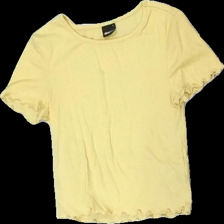
View: front
Type: T-shirt
Category: Ladies
Brand: Gina Tricot
Colors: Yellow
Material: 57% polyester 43% cotton
Cut: Cropped
Size: S
Season: All
Damage location: top center
Damage 2 location: middle center
Damage 3 location: top center
Price range: <50
Recommended usage: Export
Description: gul t-shirt, nopprig över hela